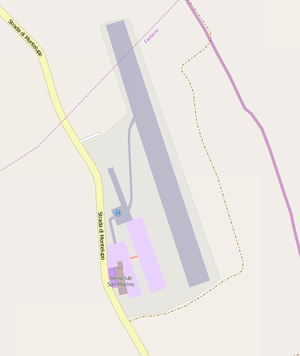
L' aérodrome de Torraccia est un aérodrome de Saint-Marin. Il est détenu par l'aeroClub Saint-Marin. C'est la seule piste de la principauté.